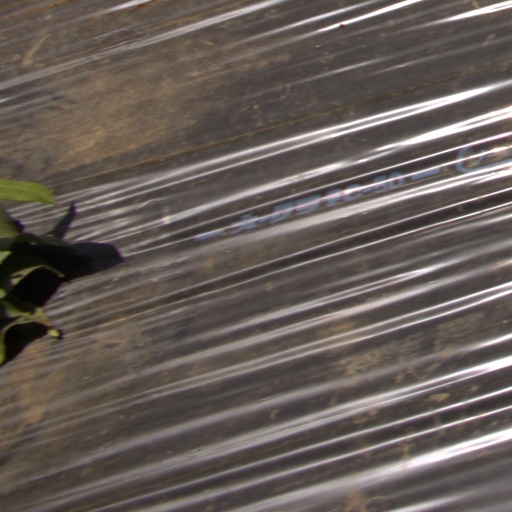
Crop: Jerusalem artichoke